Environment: lab
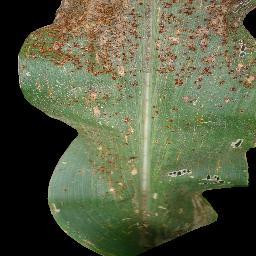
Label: common_rust